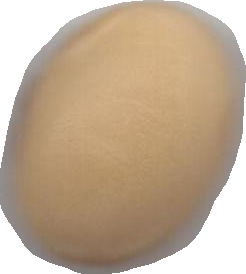
Variety: Anjasmoro